Swedish Hockey League

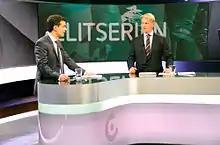
Hosts Tommy Åström and Niklas Wikegård inside the C More's ice hockey studio.

SHL games are broadcast nationally in Sweden by TV4 and streamed on TV4 Play. Selected games are shown in Finland by C More and in Norway by VG+. One game from each round is presented as the "Flagship Game" and shown on TV4 Hockey with a studio show before, between the periods and after the game. During the 2004–05 NHL lockout, SHL games were being broadcast in Canada by Rogers Sportsnet. In the beginning of the 2023-24 season it was announced that all games would be available on HomeofHockey.tv in the US, UK, Canada, Ireland, Netherlands, Italy, Belgium and Spain with one selected game having English commentary.